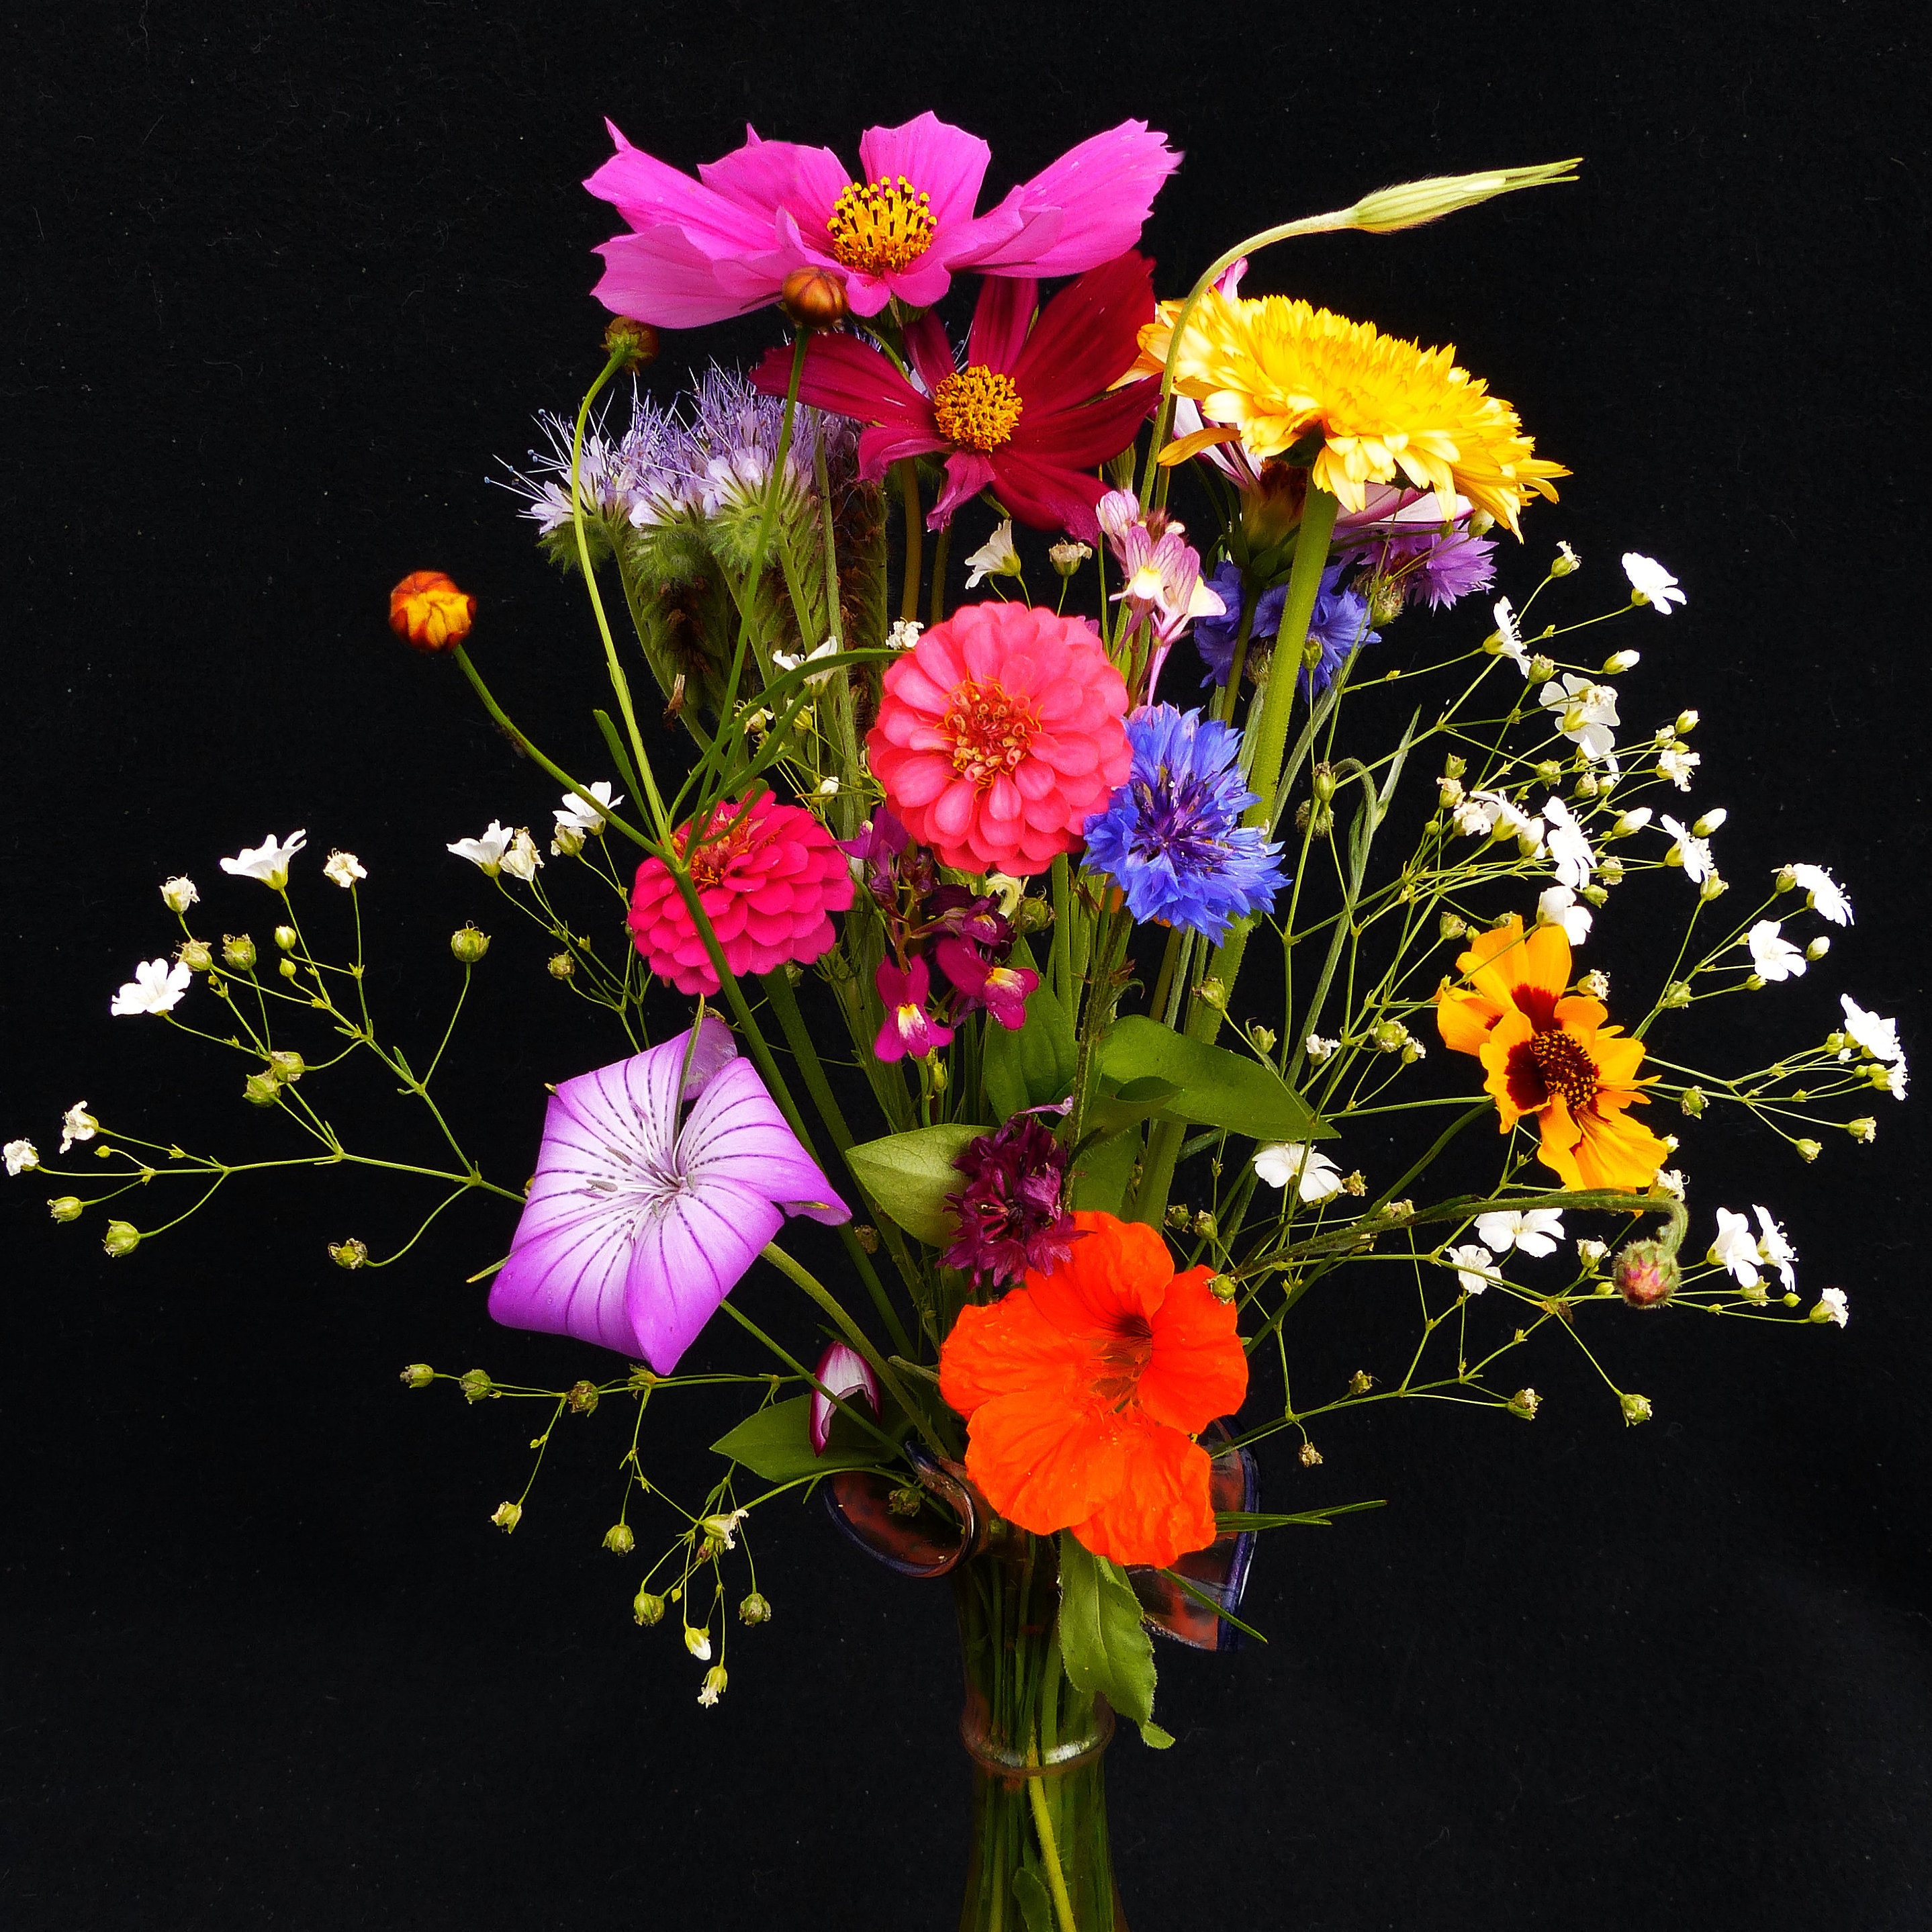
plant, flower, petal, bouquet, color, colorful, flora, wildflower, cornflower, bright, wildflowers, gerbera, floristry, birthday bouquet, flower meadow, zinnia, nasturtium, bees, marigold, cosmea, flowering plant, daisy family, flower bouquet, cut flowers, ikebana, cone flower, floral design, pointed bouquet, cardamine, m dchenauge, roadside toadflax, corn cockle, land plant, flower arranging